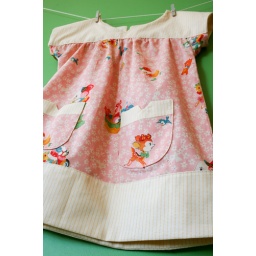
ice cream social dress in pink